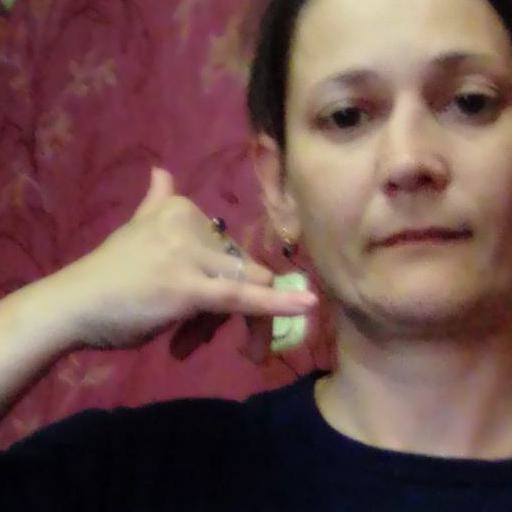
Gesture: call